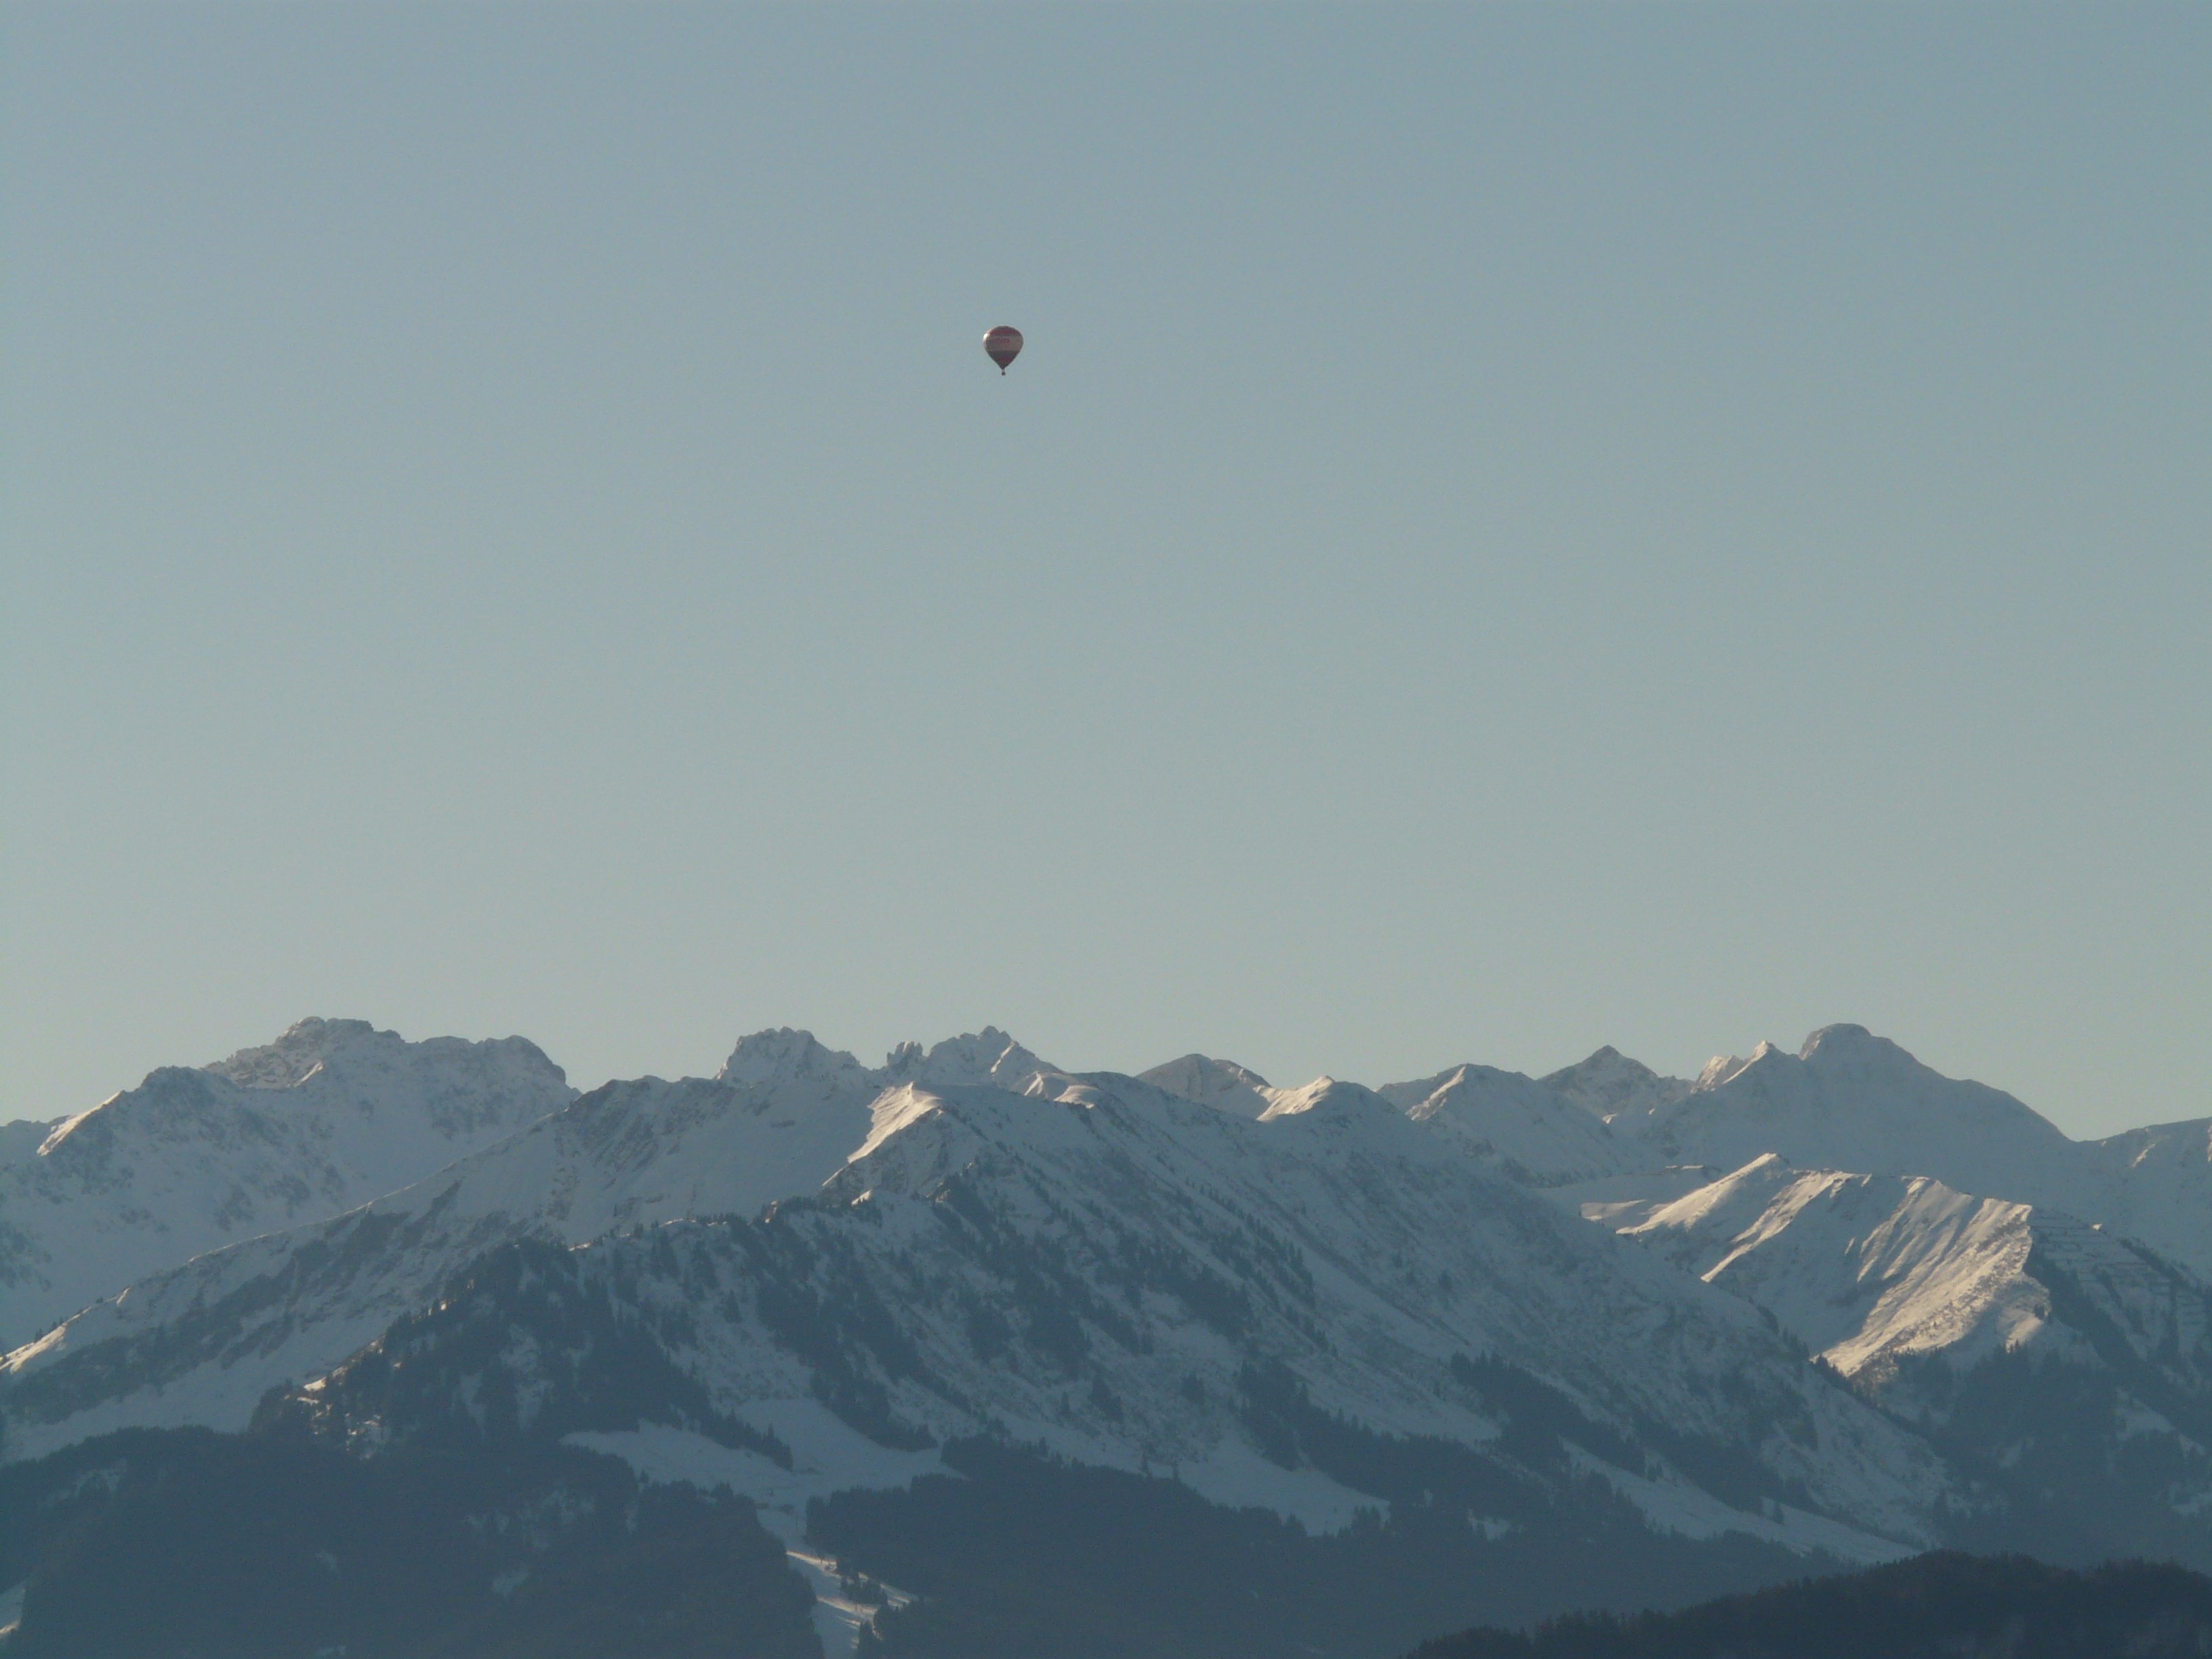
mountain, sky, balloon, hot air balloon, adventure, mountain range, fly, clear, vehicle, drive, flight, alpine, extreme sport, ridge, paragliding, summit, sports, mountains, alps, overview, airship, air sports, atmospheric phenomenon, atmosphere of earth, mountainous landforms